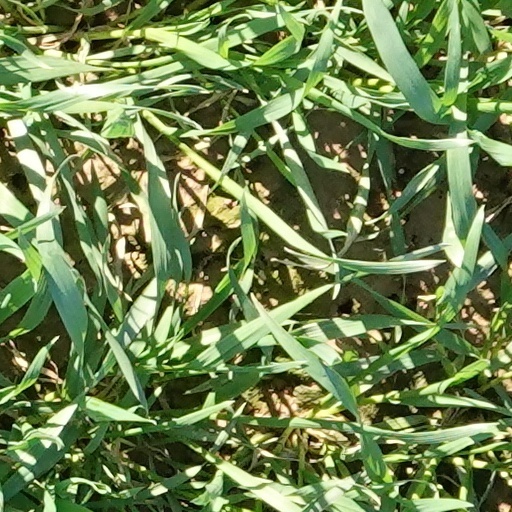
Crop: wheat